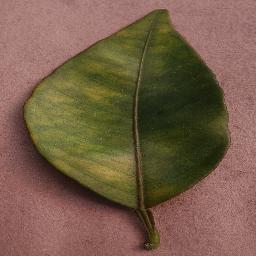
Label: Orange___Haunglongbing_(Citrus_greening)